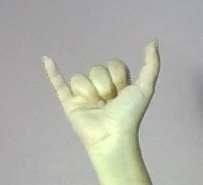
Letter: ya